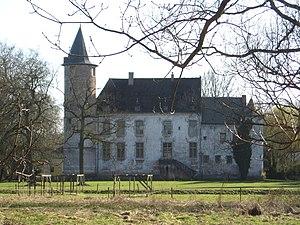
Cette page regroupe l'ensemble des monuments classés de la ville de Houthalen-Helchteren.